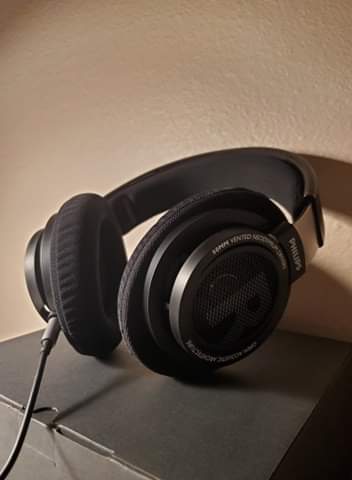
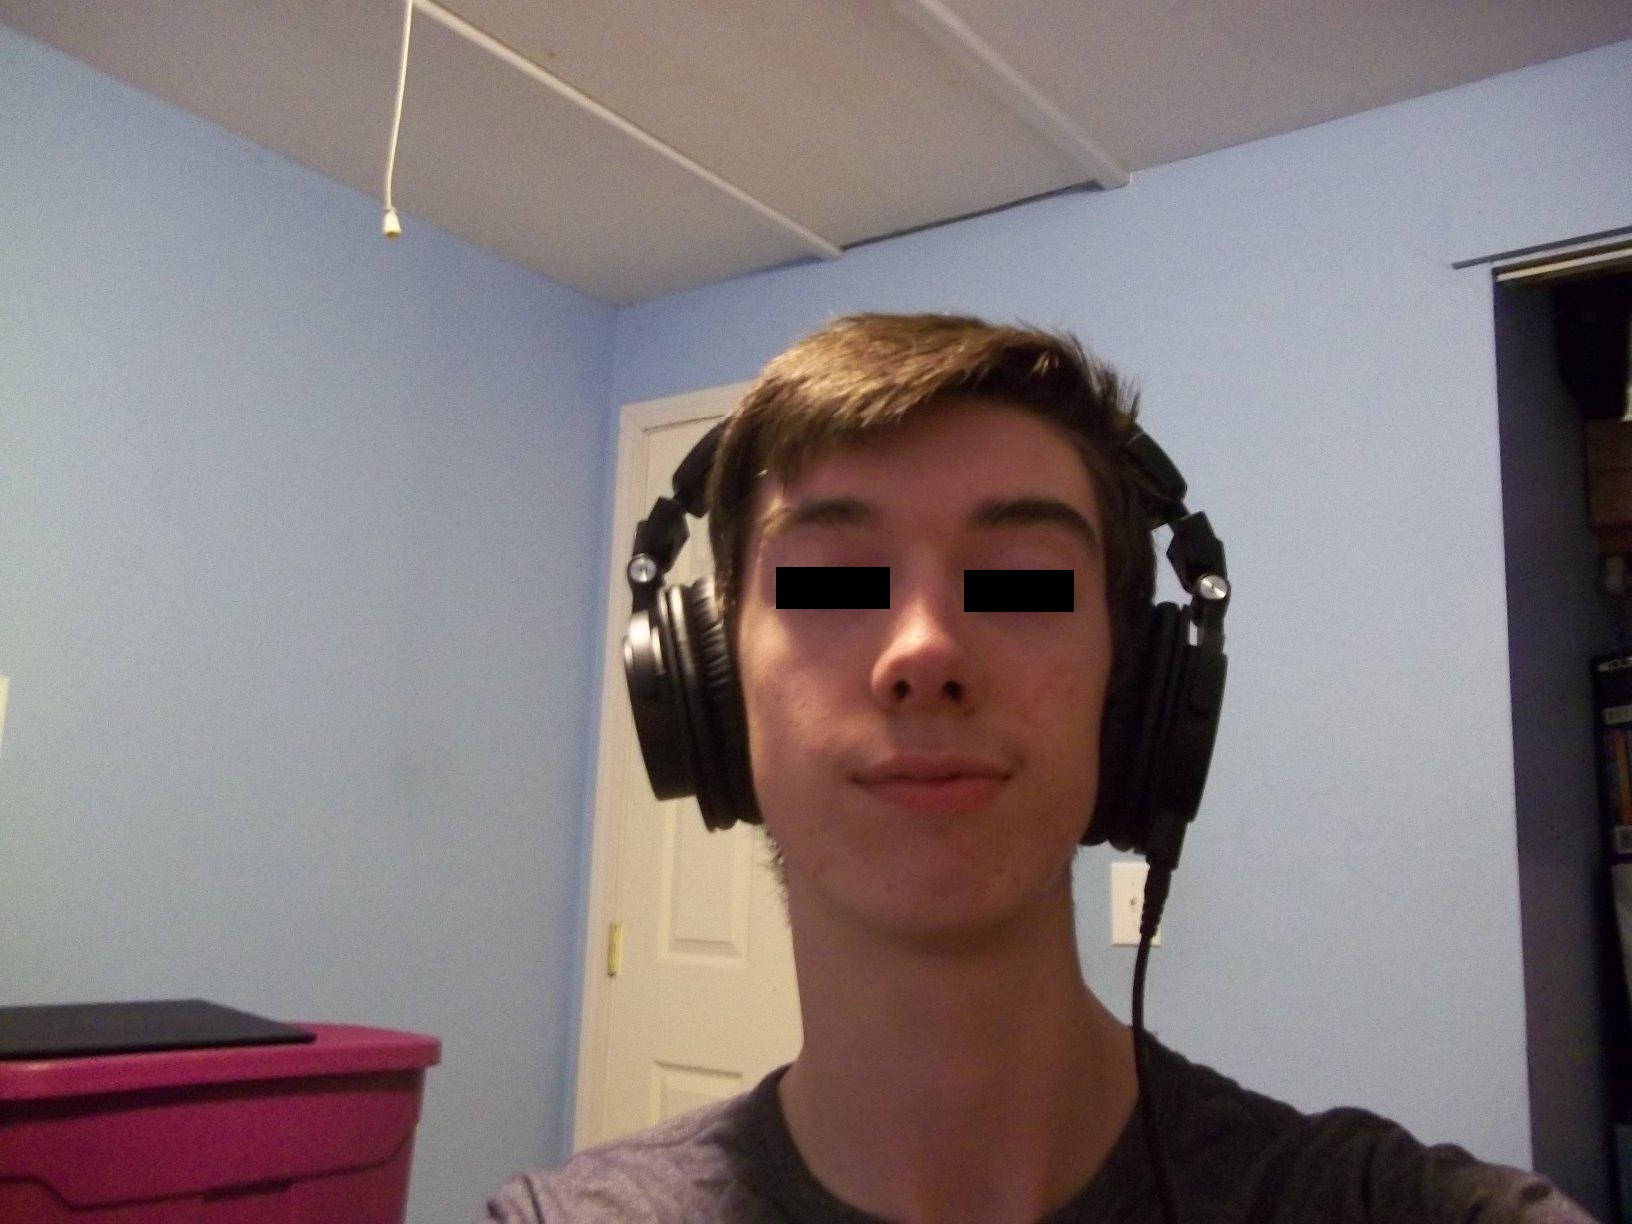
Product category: headphones
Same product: no